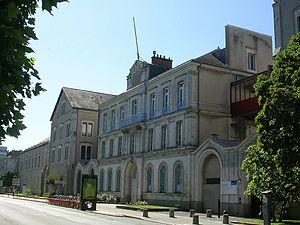
Manufacture des tabacs de Nantes
Nantes appartient au réseau des Villes et Pays d'art et d'histoire, animé par le ministère de la Culture et les collectivités territoriales, et qui rassemblent les villes soucieuses de préserver et de promouvoir leur patrimoine.
Nantes est une commune de l'ouest de la France, située au sud du Massif armoricain, qui s'étend sur les rives de la Loire, à 50 km de l'océan Atlantique.
Le Festival Crayonantes est un festival consacré à la bande-dessinée créé en 2006 dans la ville de Nantes. Il réunit chaque année au mois de décembre, les professionnels de la bande-dessinée et de l'Illustration dans la Manufacture des tabacs de Nantes.
Les manufactures des tabacs sont en France des manufactures chargées de la fabrication des cigarettes et des cigares, selon un système de monopole d'État mis en place sous Colbert avec la ferme du tabac, qui prend fin au tournant des années 1990, ouvrant à la concurrence, entraînant la fermeture de nombreuses usines et une restructuration importante de ce secteur industriel.